Eraser

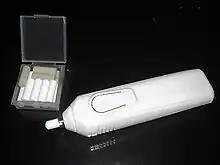
An electric eraser tool with replacement eraser heads

The electric eraser was invented in 1932 by Albert J. Dremel of Racine, Wisconsin, United States. It used a replaceable cylinder of eraser material held by a chuck driven on the axis of a motor. The speed of rotation allowed less pressure to be used, which minimized paper damage. Originally standard pencil-eraser rubber was used, later replaced by higher-performance vinyl. Dremel went on to develop an entire line of hand-held rotary power tools.